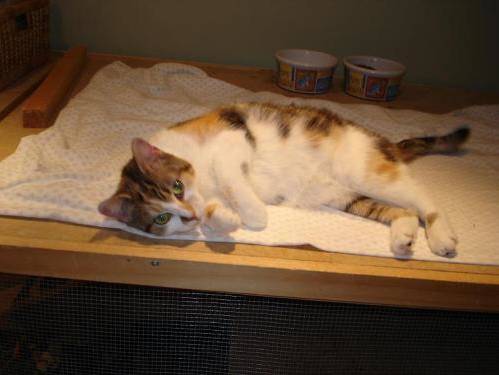
Label: cat